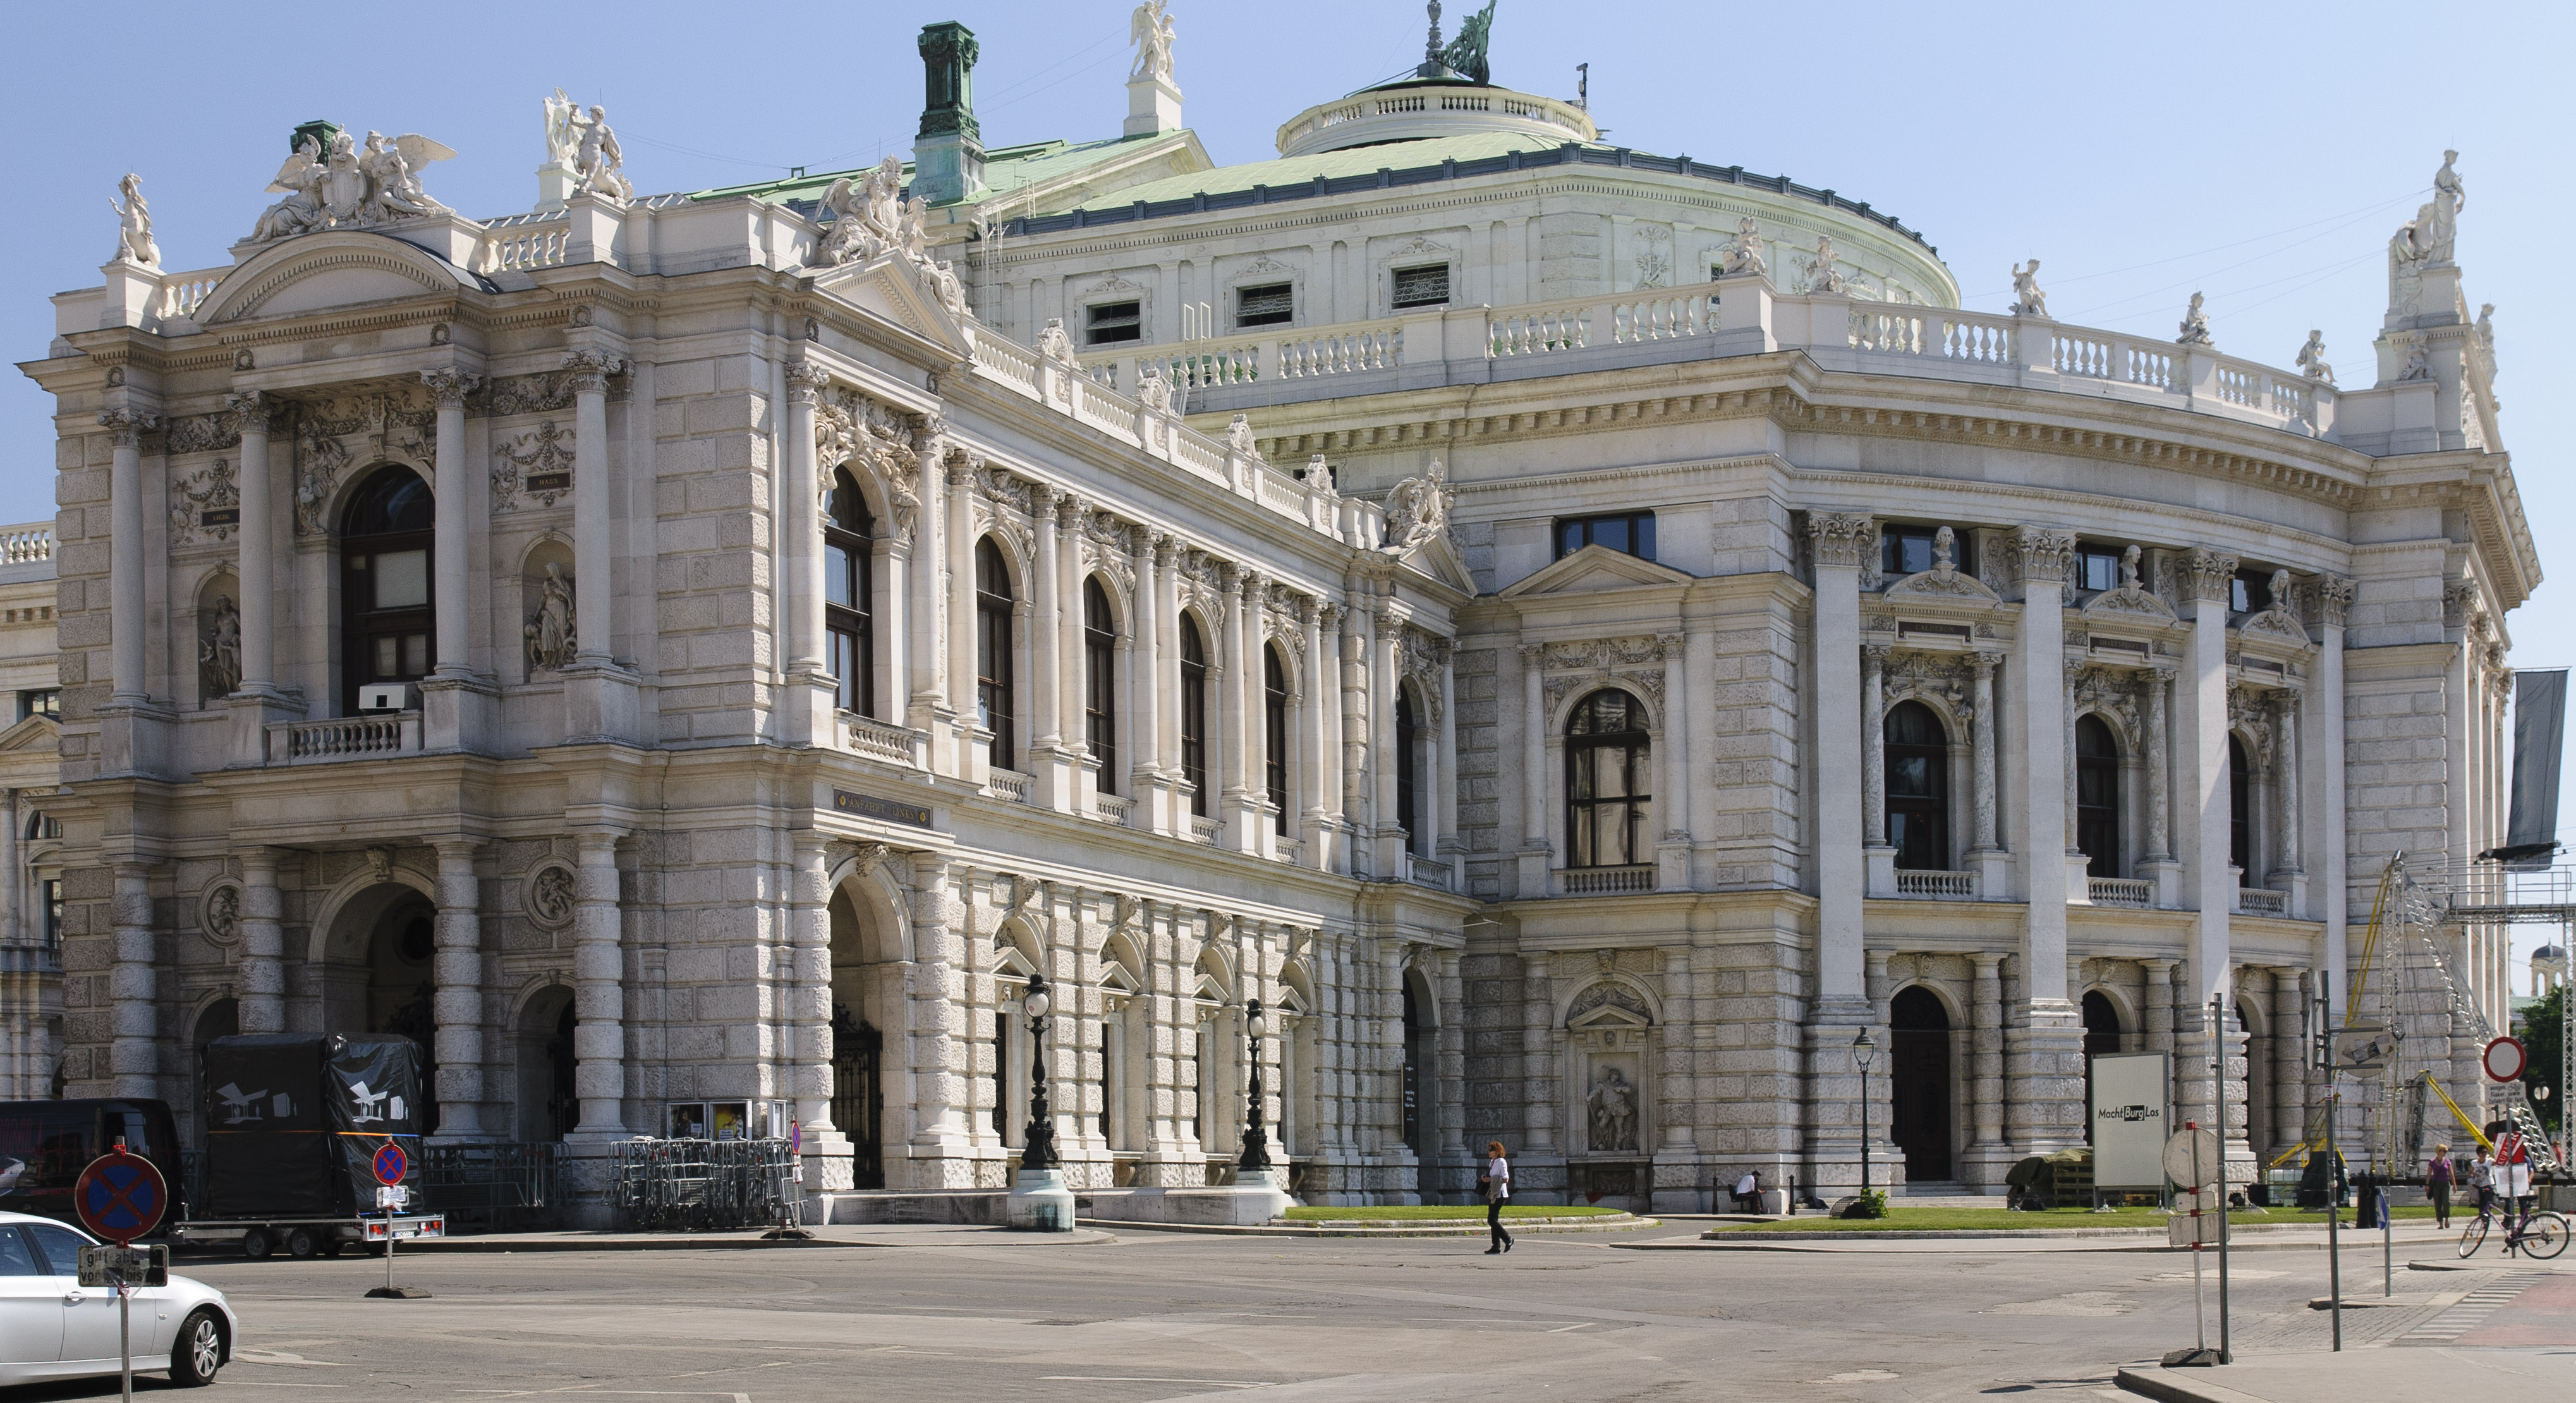
architecture, building, palace, plaza, landmark, facade, nikon, baptistery, vienna, synagogue, town square, tourist attraction, basilica, courthouse, d300, vien, classical architecture, ancient roman architecture